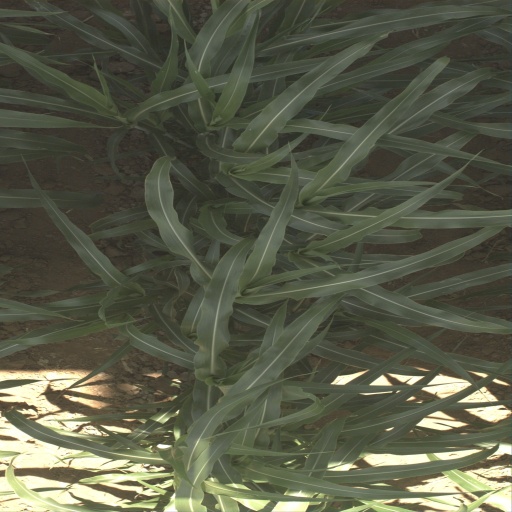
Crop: sorghum